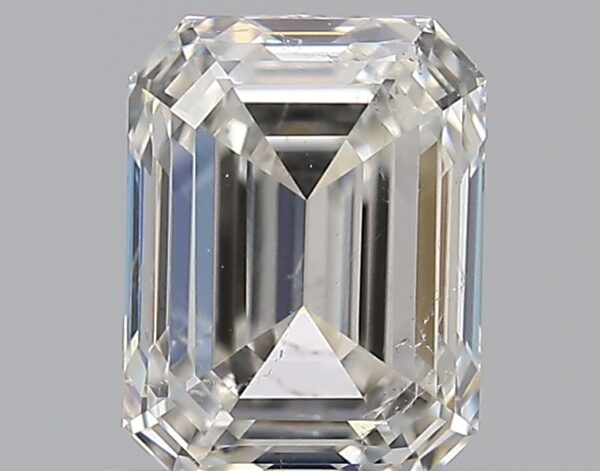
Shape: emerald
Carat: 0.8
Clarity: SI1
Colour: H
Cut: VG
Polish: EX
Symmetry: GD
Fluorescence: N
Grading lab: GIA
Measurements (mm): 5.86 x 4.42 x 3.07